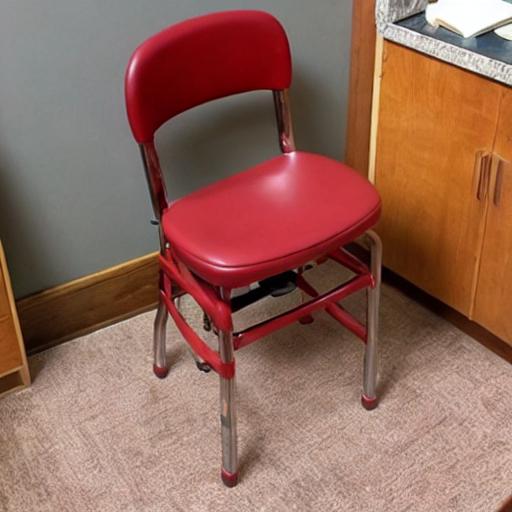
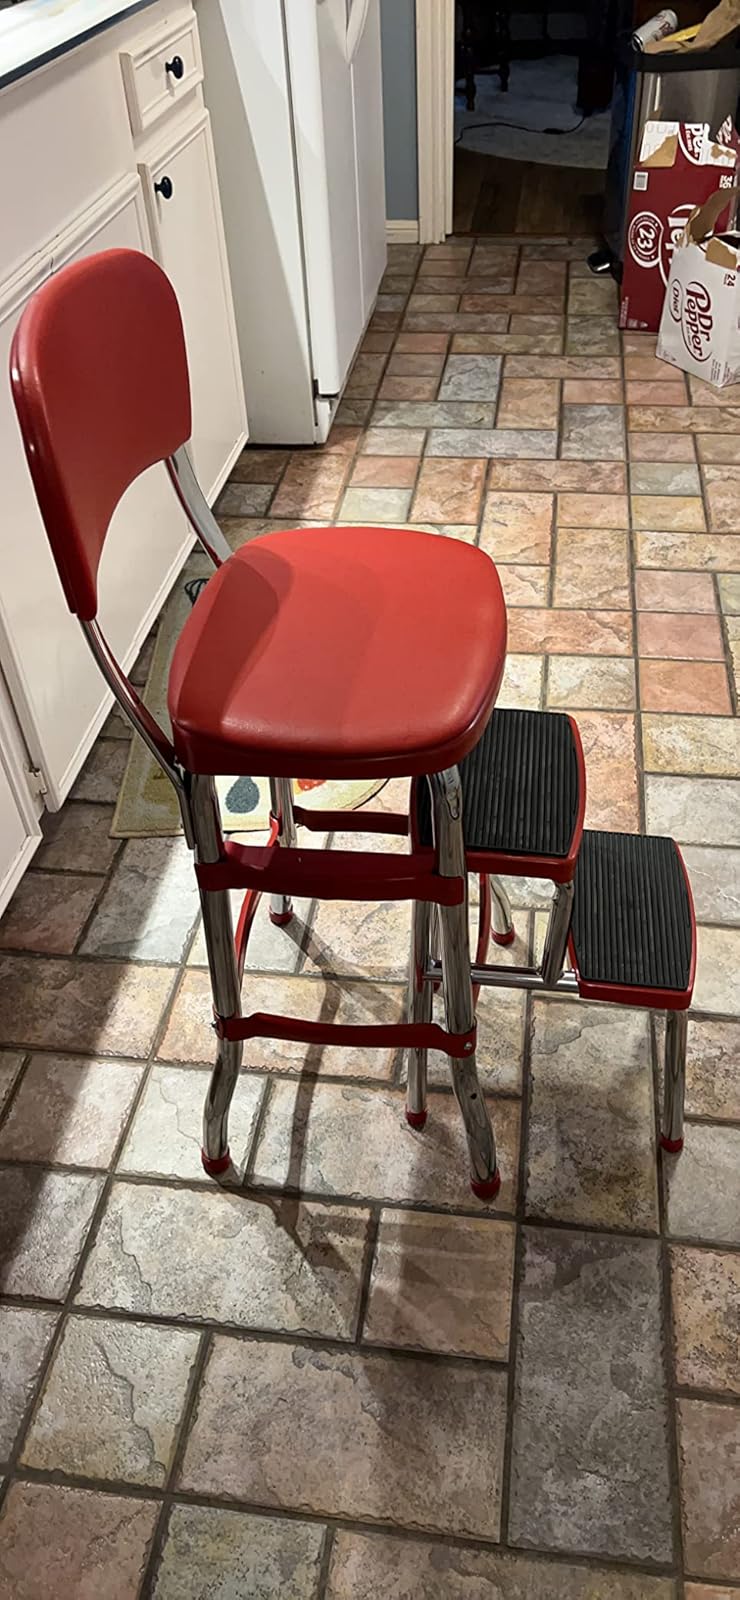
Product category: items_chair
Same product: no